Eliodoro Villazón

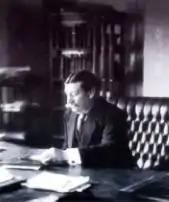
Ismael Montes, President of Bolivia and Villazón's political ally.

Villazón ran as the Liberal Party's candidate for the presidency during the 1909 general elections. He triumphed by a wide margin that year, succeeding Ismael Montes as president. He was installed as president of Bolivia at sixty-one years of age, on August 12, 1909, along with his 2 vice presidents: Macario Pinilla Vargas (first vice-presidency) and Juan Misael Saracho (second vice-presidency).